Ronaldo Lemos

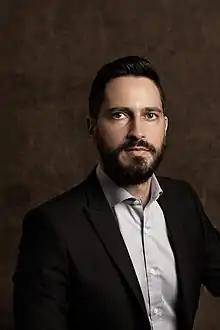
Lemos in 2020

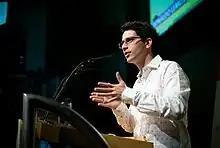
Lemos speaking at Prix Ars Electronica in 2007

Ronaldo Lemos (Araguari, born March 25, 1976) is a Brazilian academic, lawyer and commentator on intellectual property, technology, and culture.